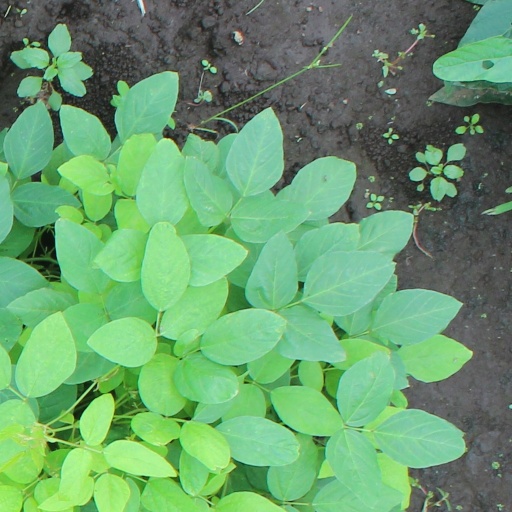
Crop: soybean